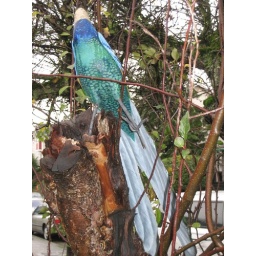
headless bird in a tree